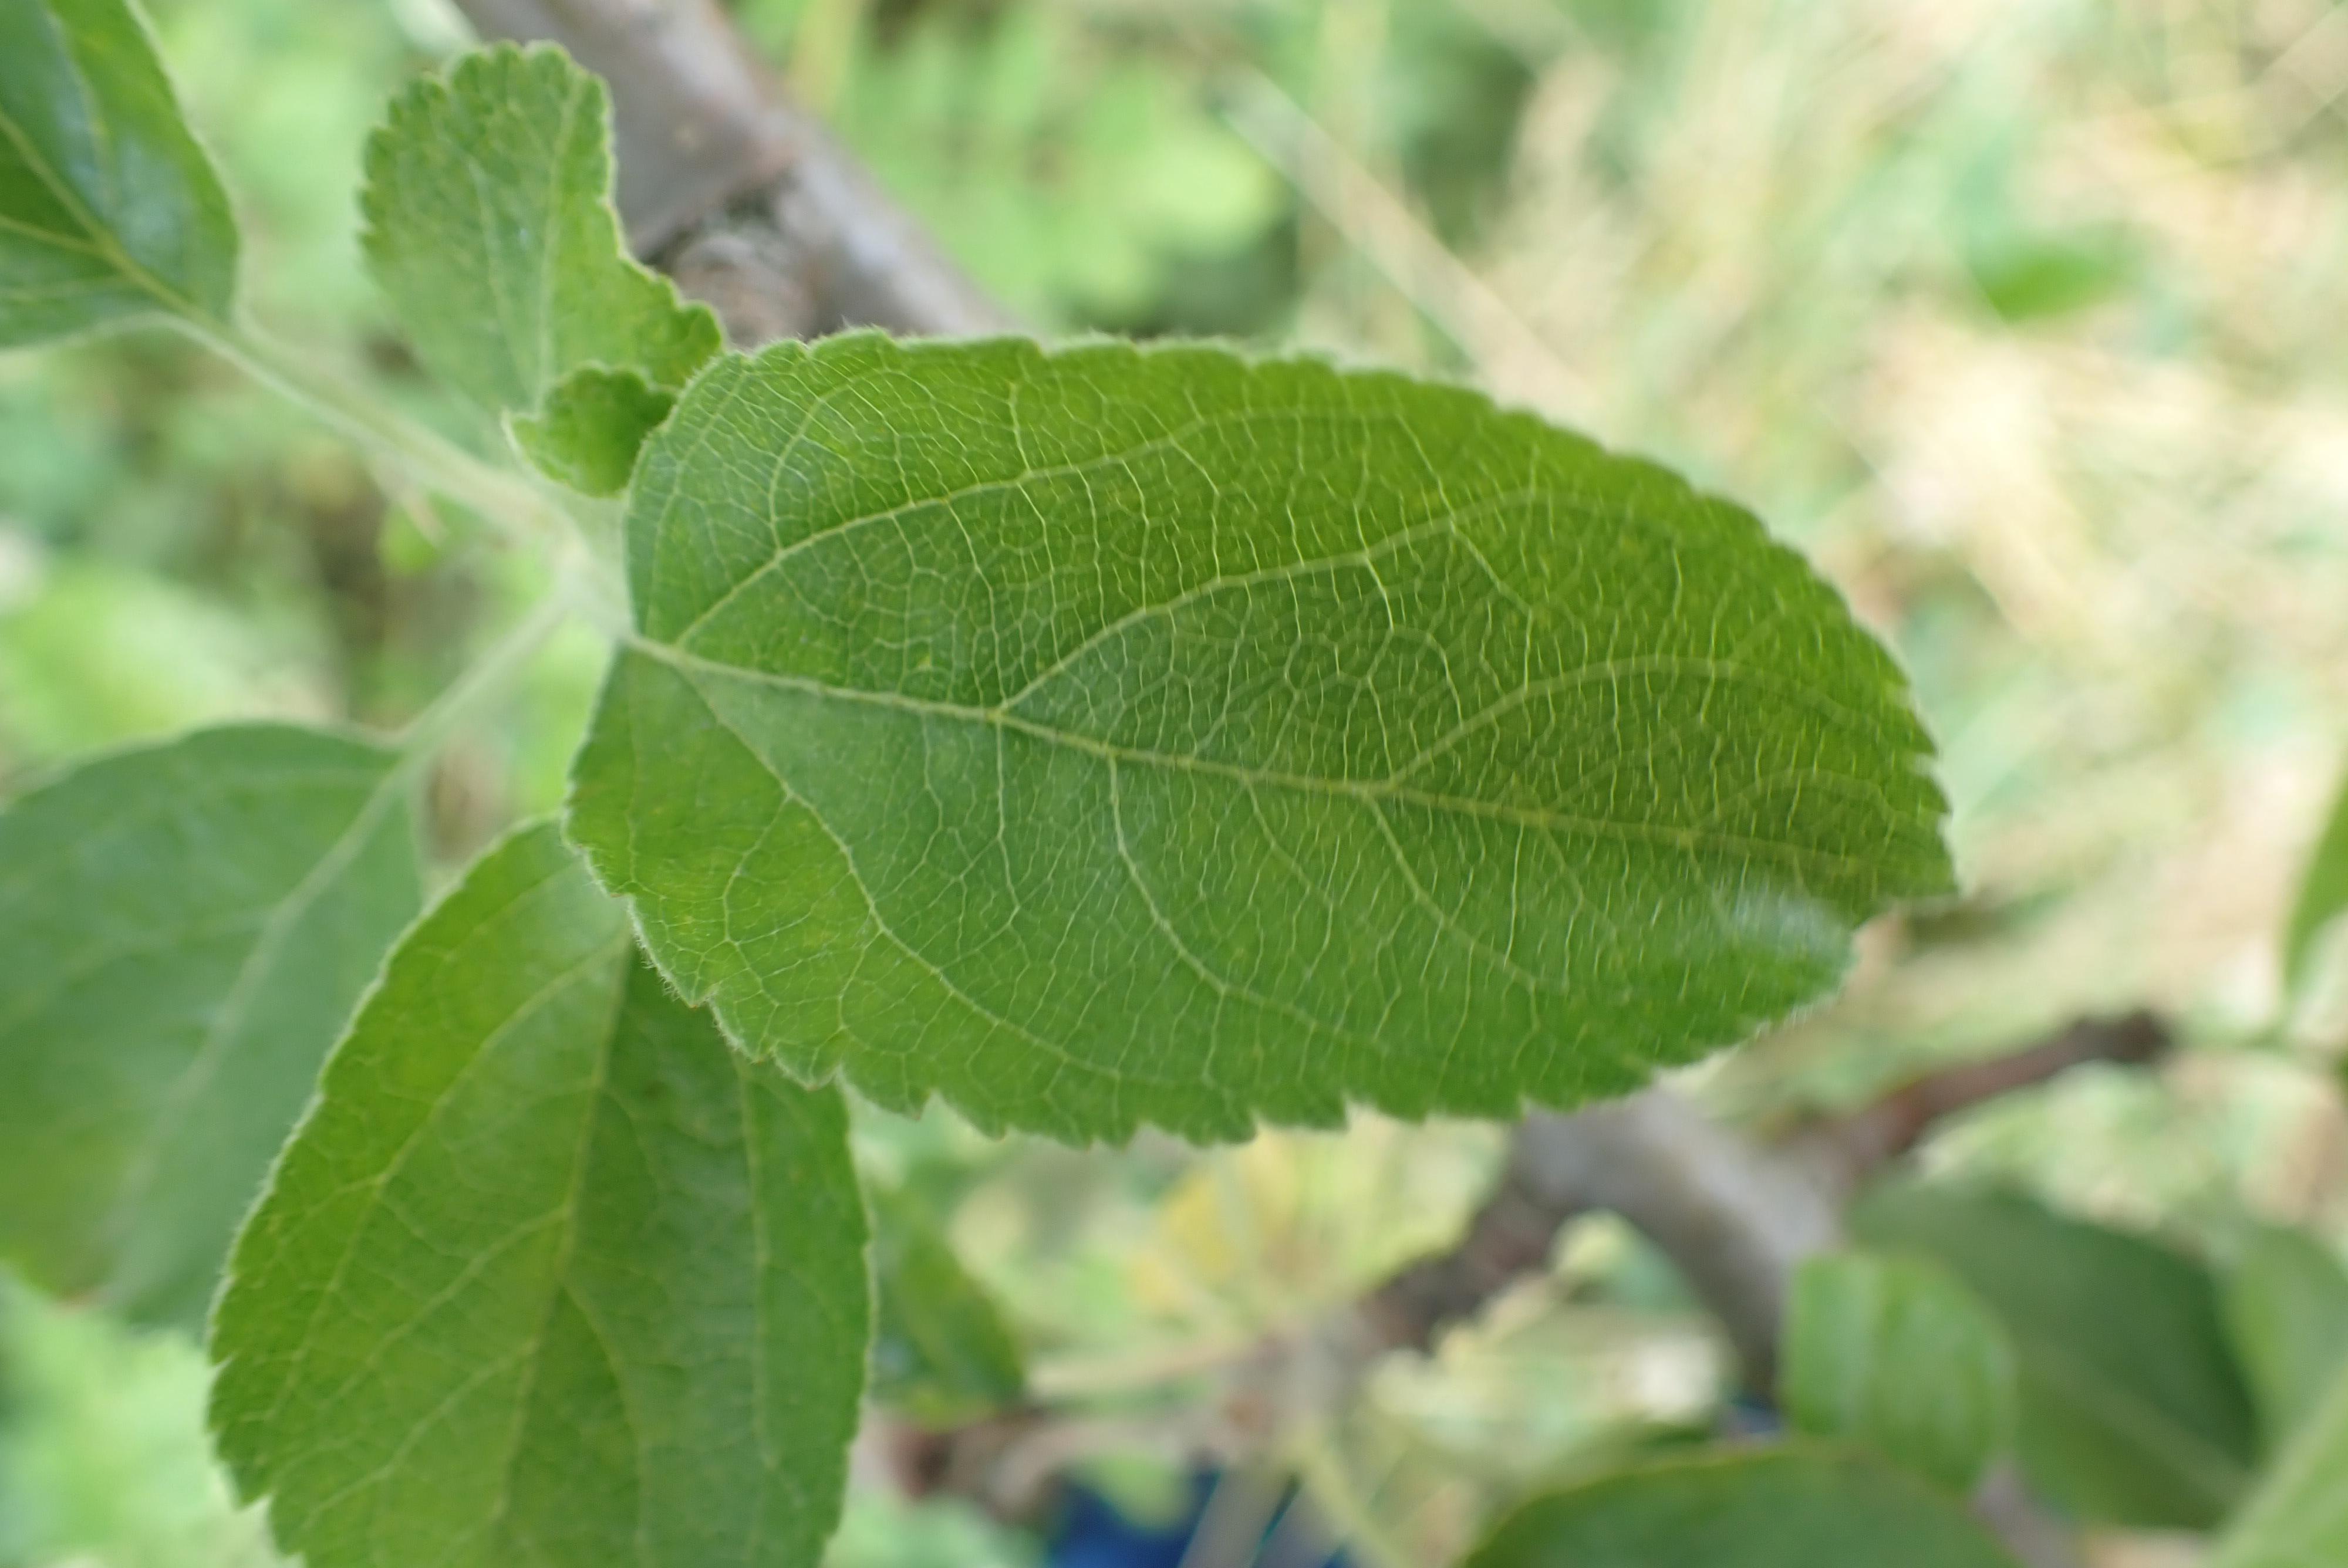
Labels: healthy